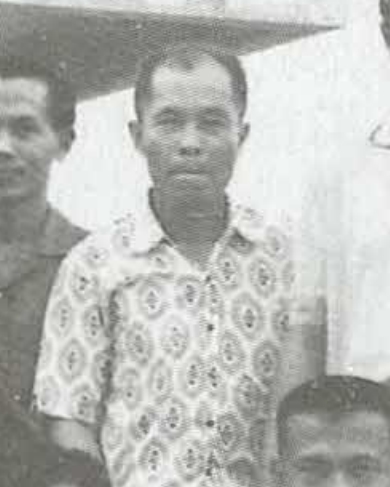
ธง แจ่มศรี

| name = ธง แจ่มศรี
| image = ธง แจ่มศรี 1970.jpg
| order = พรรคคอมมิวนิสต์แห่งประเทศไทย|เลขาธิการพรรคคอมมิวนิสต์แห่งประเทศไทย
| term_start = พ.ศ. 2525
| term_end = พ.ศ. 2553
| predecessor = มิตร สมานันท์
| successor = วิชัย ชูธรรม
| birth_place = จังหวัดพิจิตร|เมืองพิจิตร ประเทศสยาม
| death_place = จังหวัดนครปฐม ประเทศไทย
| party = พรรคคอมมิวนิสต์แห่งประเทศไทย|คอมมิวนิสต์แห่งประเทศไทย
ธง แจ่มศรี หรือ สหายประชา ธัญญไพบูลย์ (17 ธันวาคม พ.ศ. 2464 – 9 กรกฎาคม พ.ศ. 2562) อดีตเลขาธิการพรรคคอมมิวนิสต์แห่งประเทศไทย ซึ่งได้รับตำแหน่งเมื่อปี พ.ศ. 2525 แม้ว่าพรรคคอมมิวนิสต์ฯ จะยุติการดำเนินการไปแล้ว แต่นายธง ยังคงมีความเคลื่อนไหวในการออกแถลงการณ์ของพรรคฯ เมื่อปี พ.ศ. 2551 ถ้อยแถลงเนื่องในโอกาสวันก่อตั้งพรรคครบรอบ 66 ปี
== ประวัติ ==
ธง แจ่มศรี เกิดเมื่อวันที่ 17 ธันวาคม พ.ศ. 2464 ที่ตำบลป่ามะคาบ อำเภอเมืองพิจิตร จังหวัดพิจิตร เป็นบุตรของเสา กับยอ แจ่มศรี โดยเป็นชาวไทยเชื้อสายเวียดนาม มีพี่น้อง 3 คน
ธงเข้ารับการศึกษาชั้นประถมศึกษาที่โรงเรียนบ้านหนองบัว จนจบชั้นมัธยมปีที่ 3 จาก โรงเรียนอุดรพิทยานุกูล จังหวัดอุดรธานี และเข้าศึกษาต่อที่ มหาวิทยาลัยหัวเฉียวเฉลิมพระเกียรติ ในขณะที่ศึกษาอยู่ ได้เข้าร่วมกิจกรรมกับพรรคคอมมิวนิสต์ โดยการเป็นเจ้าหน้าที่ประจำสำนักงาน ต่อมาถูกจับในข้อหาเป็นคอมมิวนิสต์ เมื่อวันที่ 19 เมษายน พ.ศ. 2479 ภายหลังศาลตัดสินให้ทำทัณฑ์บนแล้วปล่อยตัว เนื่องจากอายุยังน้อย แต่ไม่มีผู้ปกครองมารับตัว จึงต้องติดคุกเป็นเวลา 3 ปี 4 เดือน ในระหว่างนั้นได้ดำเนินการขออุทธรณ์สู้คดีด้วยตัวเอง กระทั่งได้รับการลดโทษกึ่งหนึ่ง แต่เนื่องจากถูกคุมขังมาแล้ว 1 ปี 8 เดือน ศาลจึงสั่งให้ปล่อยตัวทันที จากนั้น พรรคคอมมิวนิสต์แห่งประเทศไทย จึงได้มีมติรับเข้าเป็นสมาชิกพรรค ในขณะที่มีอายุเพียง 17 ปี
ในปี พ.ศ. 2510 (สิงหาคม)​ ธง​ แจ่มศรีถูกจับข้อหามีการกระทำอันเป็นคอมมิวนิสต์​อีกครั้งพร้อมสหายหลายคนที่กทม.​ ธง​ แจ่มศรีได้รับการปล่อยตัวหลังเหตุการณ์ 14 ตุลาคม 2516 แล้วเข้าป่าร่วมกับพคท.(สหายหลายคนได้รับการปล่อยตัวหลังการพิจารณาคดี2ปีเนื่องจากไม่มีพยานหลักฐาน)​
ในปี พ.ศ. 2551 ธง แจ่มศรี ในฐานะเลขาธิการกลางพรรคคอมมิวนิสต์แห่งประเทศไทย ยังคงมีการเคลื่อนไหวอยู่ โดยได้ออกถ้อยแถลงในโอกาสครบรอบ 66 ปีของพรรคฯ ปี 2553 ธง แจ่มศรี ออกแถลงการณ์ยุติการนำแต่ไม่ยุบพรรค จนเกิดความไม่พอใจและกดดันให้เขาลาออกจากเลขาธิการพรรค และเลือกให้วิชัย ชูธรรม เป็นเลขาธิการพรรคแทน ในที่สุดธง แจ่มศรี และสหายจึงไปจัดตั้งพรรคประชาธิปไตยประชาชนไทย" (พปท.) และมีการเคลื่อนไหวแบบ “ปิดลับที่สุด” “คอมมิวนิสต์ไทย” บนเส้นทางรัฐสภา?
ธง แจ่มศรี ถึงแก่อสัญกรรมอย่างสงบ เมื่อวันที่ 9 กรกฎาคม พ.ศ. 2562 ที่อำเภอพุทธมณฑล จังหวัดนครปฐม สิริอายุรวม 97 ปี อำลา 'ธง แจ่มศรี' เลขาธิการ พคท. ที่วัดพระประโทณเจดีย์ ประชาไท
== บรรณานุกรม ==
* สุธาชัย ยิ้มประเสริฐ และคณะ. (2562). ใต้ธงปฏิวัติ: ประวัติศาสตร์พรรคคอมมิวนิสต์แห่งประเทศไทยจากคำบอกเล่าของ ธง แจ่มศรี และสหาย (พ.ศ. 2464-2537). ใน "ธง แจ่มศรีใต้ธงปฏิวัติ". น. 169-496. มปท: มปพ.
== อ้างอิง ==
หมวดหมู่:บุคคลจากอำเภอเมืองพิจิตร
หมวดหมู่:พรรคคอมมิวนิสต์แห่งประเทศไทย
หมวดหมู่:นักลัทธิคอมมิวนิสต์
หมวดหมู่:นักปฏิวัติ
หมวดหมู่:บุคคลจากโรงเรียนอุดรพิทยานุกูล
หมวดหมู่:บุคคลจากมหาวิทยาลัยหัวเฉียวเฉลิมพระเกียรติ
หมวดหมู่:ชาวไทยเชื้อสายเวียดนาม
หมวดหมู่:เลขาธิการพรรคคอมมิวนิสต์